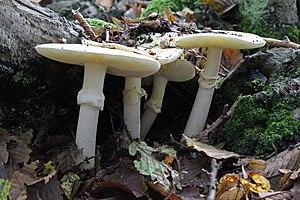
L’amanite phalloïde